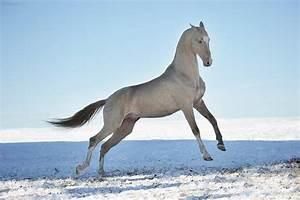
horse